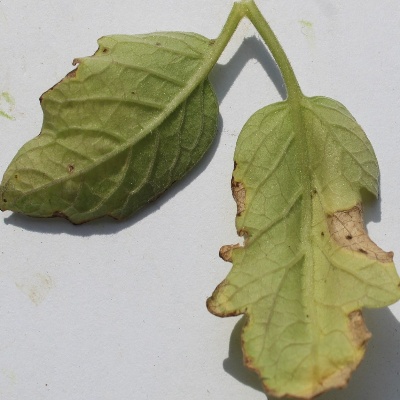
Crop: Tomato
Condition: leaf blight